Catholic University of Portugal

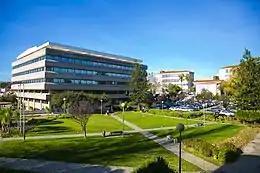
Universidade Católica Portuguesa (Lisbon-Headquarters)

1967: Universidade Católica Portuguesa is established by decree of the Holy See ("Lusitanorum Nobilissima Gens"), at the request of the Portuguese Bishops' conference and under Concordat Law.